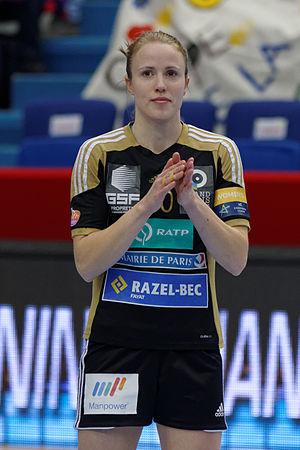
Paris 92 est un club français de handball féminin basé à Issy-les-Moulineaux évoluant depuis la saison en 2010-2011 en Championnat de France. Le club adopte le nom Issy-les-Moulineaux Handball et un caractère exclusivement féminin en 1999 avant d'adopter celui d’Issy Paris Hand en 2009 en s'associant avec la ville de Paris, et enfin son nom actuel à l'été 2018 avec l'engagement du département des Hauts-de-Seine.